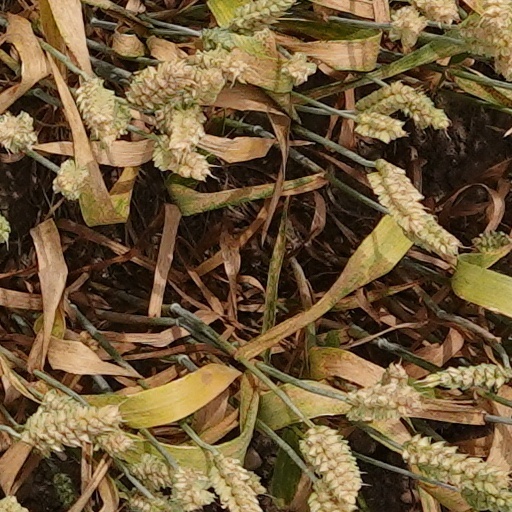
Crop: wheat